Percival Lancaster

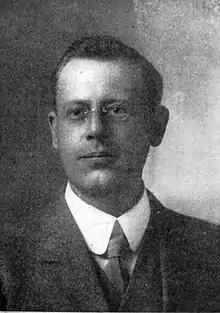
Percival Lancaster in Canada in 1912

Percival Lancaster (24 February 188025 October 1937) was a British civil engineer and a writer of boy's adventure fiction, whose career was derailed by the First World War. Although his full name was William Arthur Percy Lancaster, he generally used the form Percival Lancaster.